Question: Please indicate a possible affordance area of the baseball bat that can be used for holding.
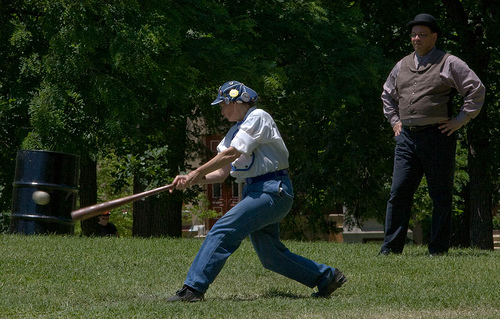
Answer: [117.838, 161.585, 209.838, 206.888]